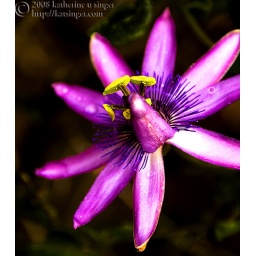
A beautiful flower in Phoenix's Desert Botanical Garden taking full advantage of displaying complimentary colors yellow and purple.